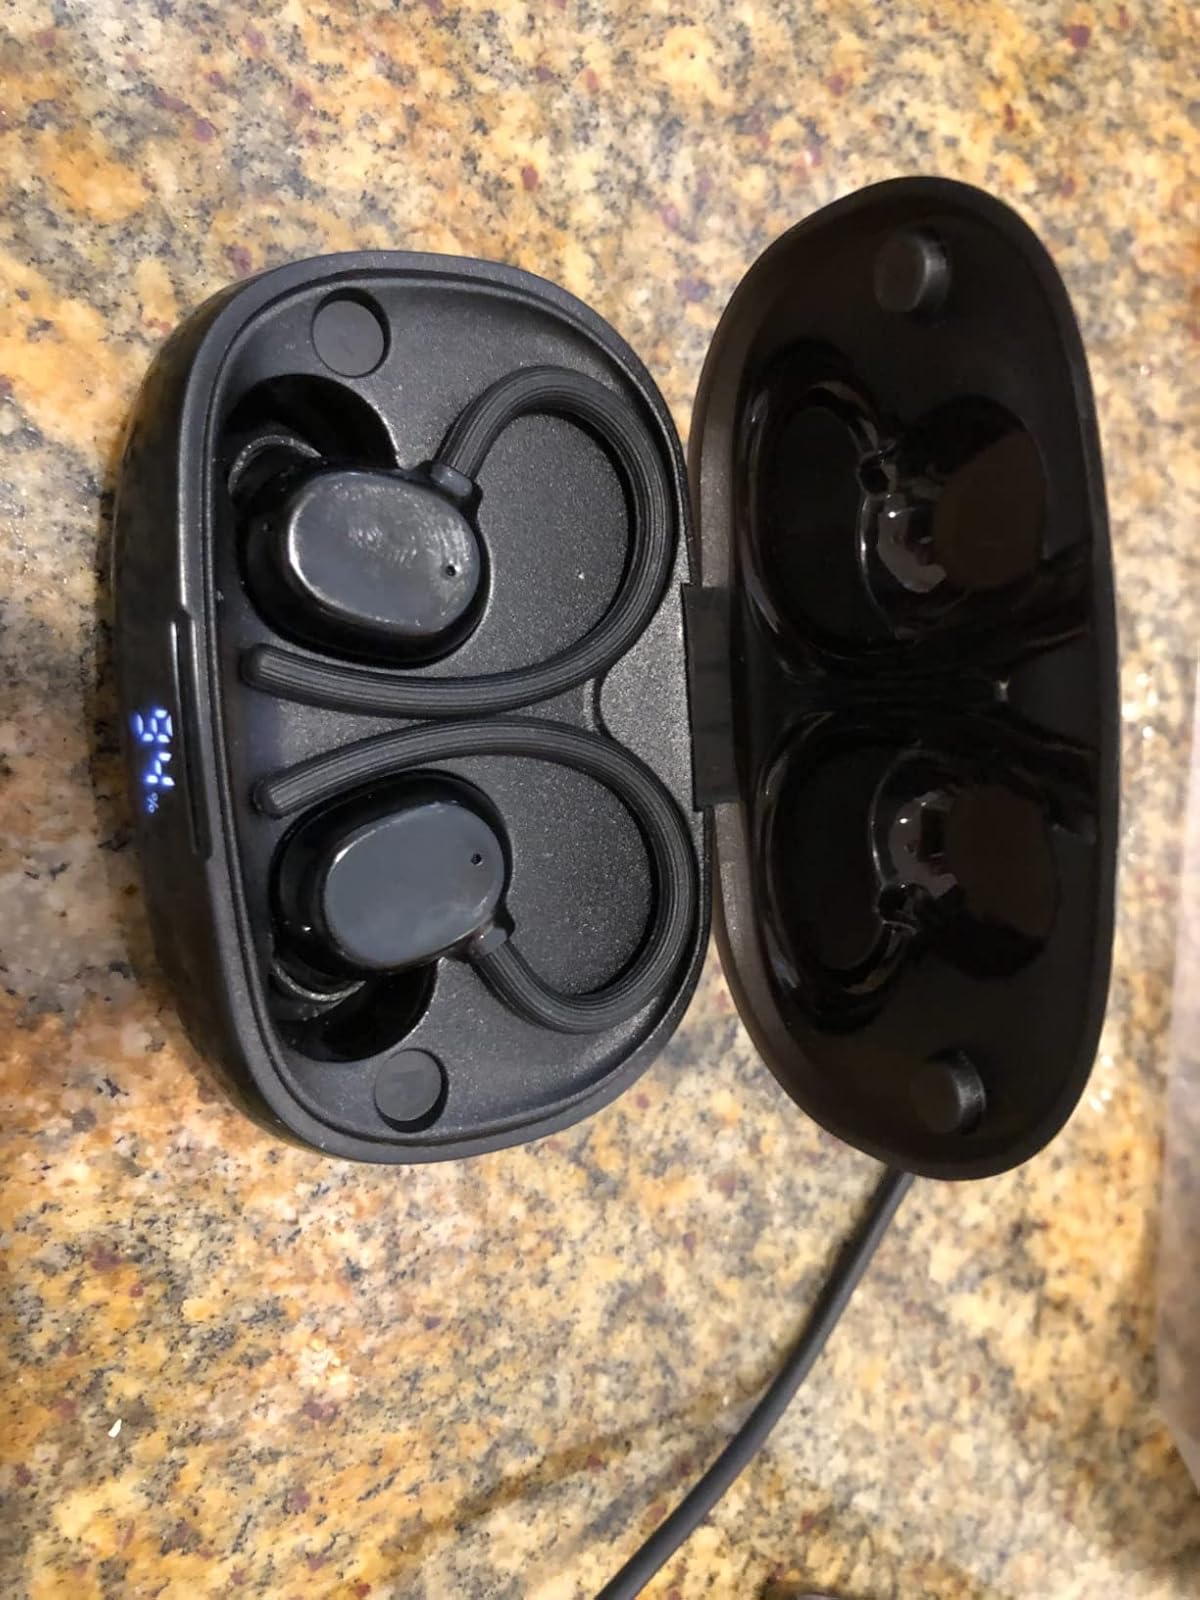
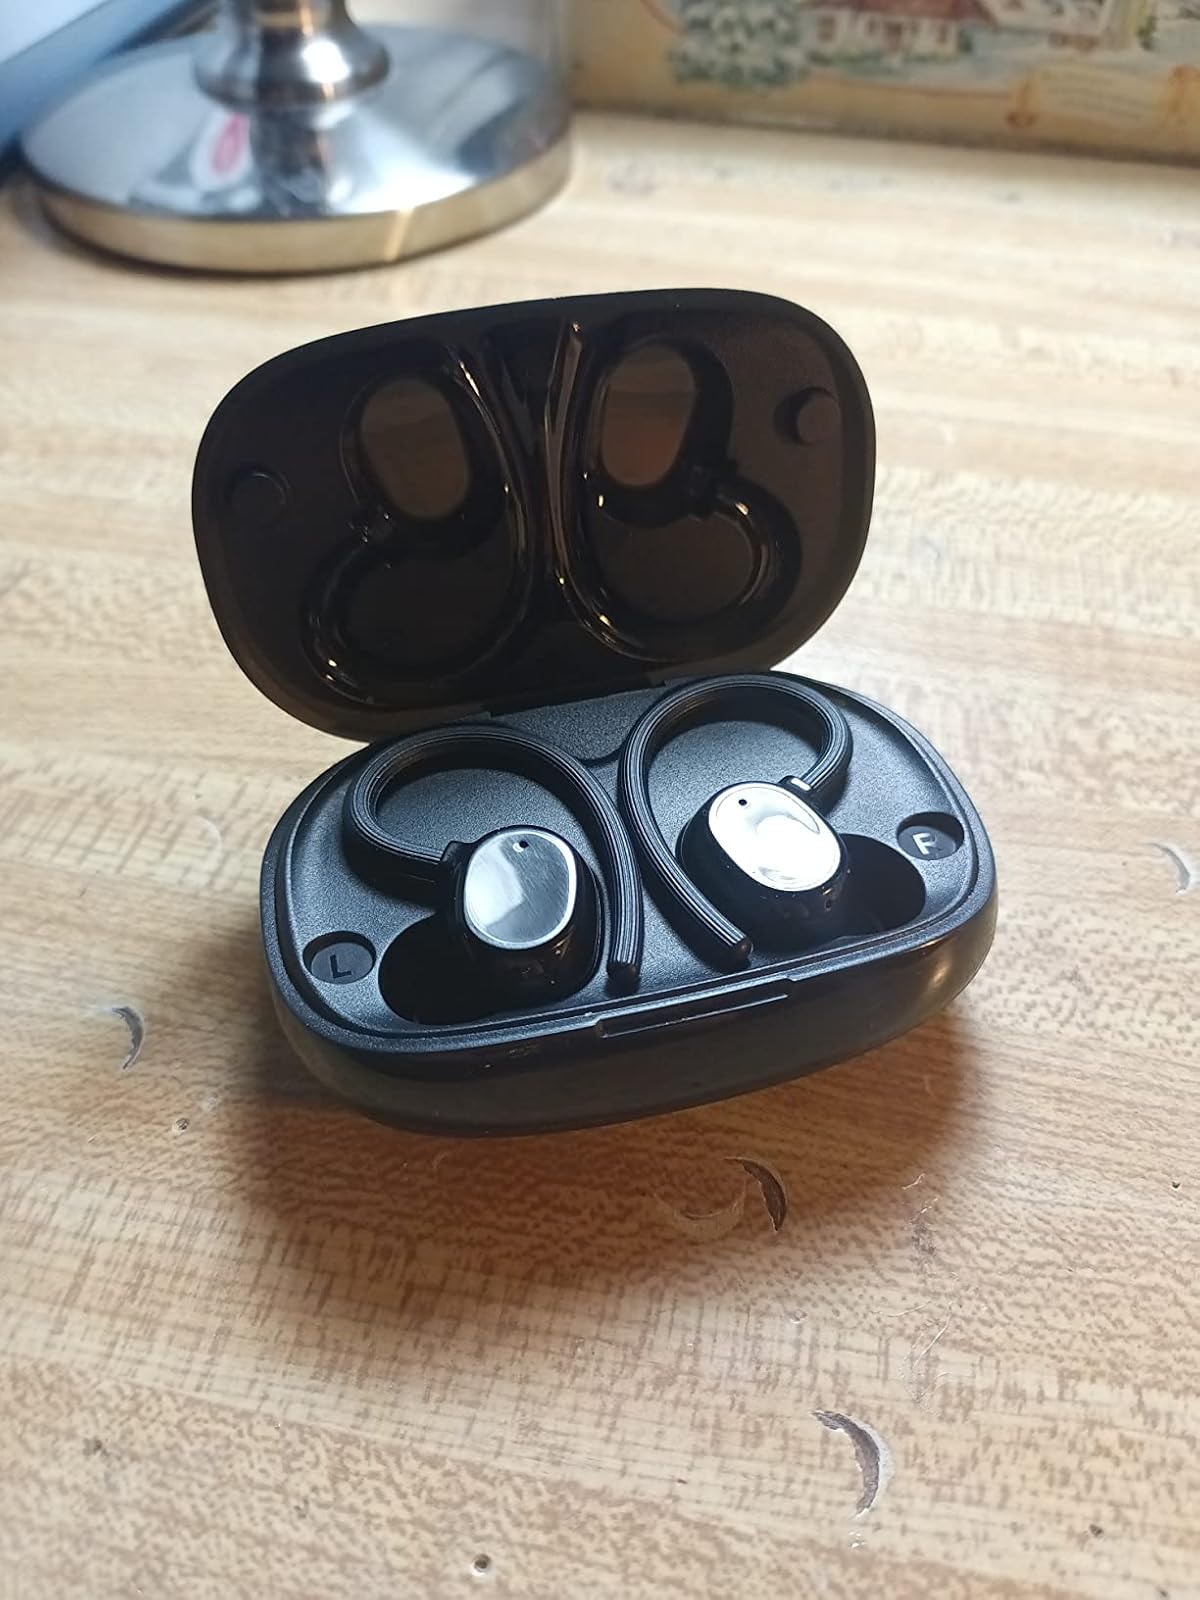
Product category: earbuds
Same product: yes